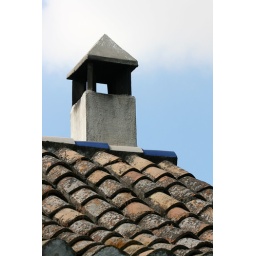
I loved the blue and white ridge tiles on this roof in Granada, Andalucia.